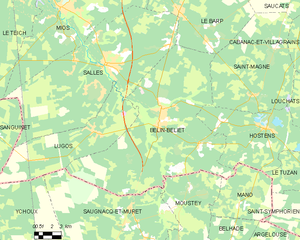
Belin-Béliet est une commune du Sud-Ouest de la France, située dans le département de la Gironde, en région Nouvelle-Aquitaine.